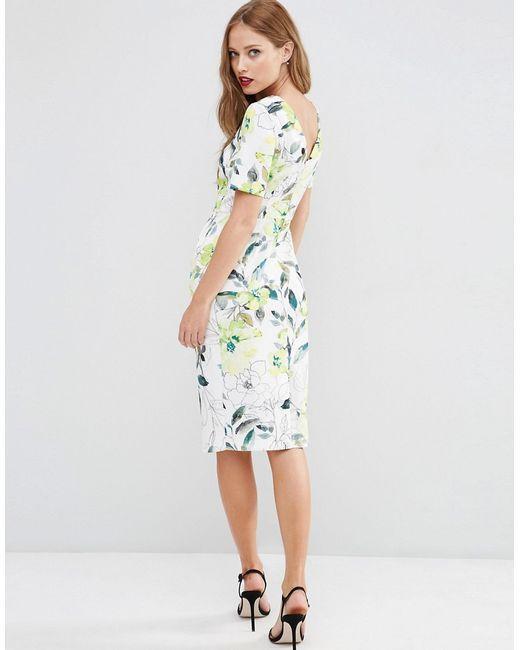
Stilvolles Midikleid mit Blumendruck für Damen